Douglas Tait (actor)

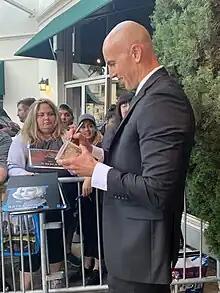
Douglas Tait signing autographs in 2019

He played the role of Jason Voorhees in the final scene of "Freddy vs. Jason". He was one of three individuals to play the role of a "Zorgon" in Jon Favreau's "". He played the role of "Abominog" in "The Knights of Badassdom" and a "Frost Giant" in "Thor". He appeared as "Head Sleestak" in "Land of the Lost".